Italian invasion of British Somaliland

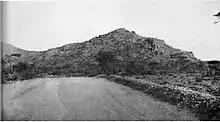

From 7 to 8 August, the defenders had received reinforcements of the 1/2nd Punjab Regiment and the 2nd Battalion Black Watch; by 10 August, de Simone had closed up on the British positions behind the Tug Argan and prepared the Italian attack. The road from Hargeisa turns north through the Kerim Pass to Tug Argan and then east between the Assa hills to the south, hills and dry riverbeds (tugs) to the north. The pass is a flat stone expanse with occasional thorn bushes, tugs and a few rocky hills about apart, named Black, Knobbly, Mill and Observation hills by the defenders, with Castle Hill east of Mill Hill.